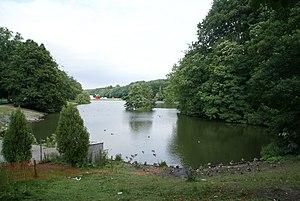
Tervuren (Belgique):Etang où naît le Voer